The Skinny Boys

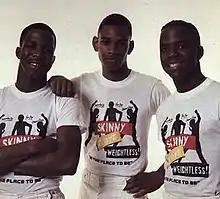

The Skinny Boys are an American hip hop group, originally from Bridgeport, Connecticut. The Skinny Boys members are Superman Jay (James J. Harrison), his brother Shockin' Shawn (Shaun Harrison), and The Human Jock Box (Jacque D. Lloyd). Previously, the group included a fourth member, Robert "ELD" Durrett. The Skinny Boys were influenced by the much more prominent hip hop pioneers The Fat Boys, and their single "Jock Box" was influenced by The Fat Boys' member Human Beat Box.